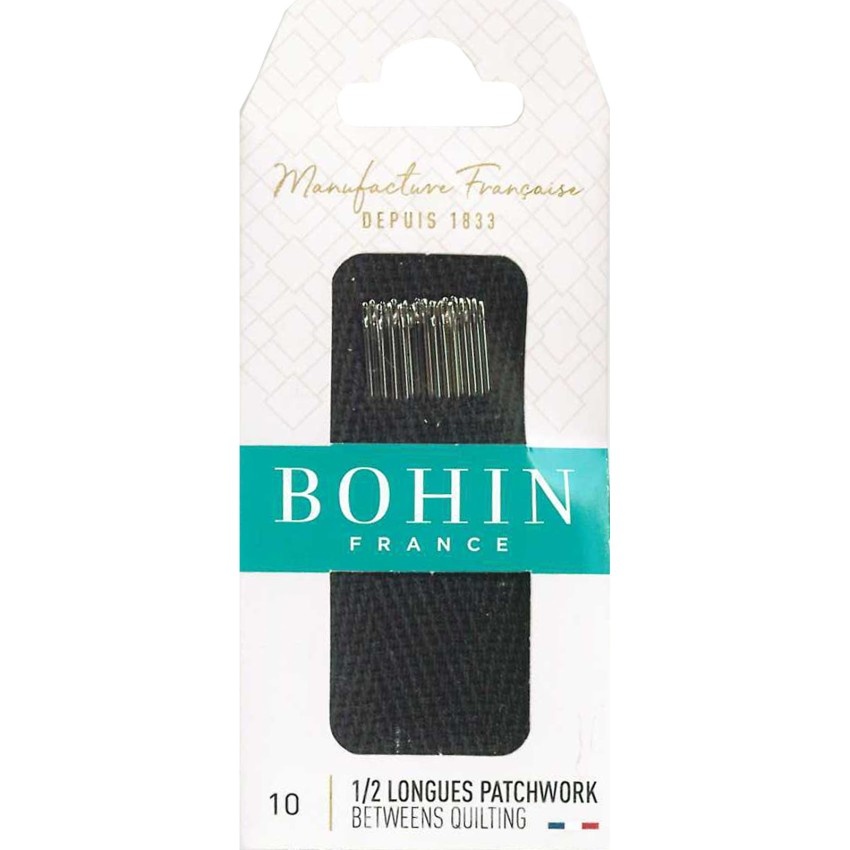
Hand-Sewing Needles, Betweens Size 10
Short and with a slightly rounded eye, they are ideal for patchworks or tight fabrics. The between needles are ideal for quilting, a technique associated with patchwork. They will make padding work easier for you, amongst other things. The needle does not have to be long, as the technique is not the same as with a standard stitch: the needle is pushed horizontally into the fabric with very little space between the stitches. They are generally used on 100% patchwork cotton, but can be used on all fabrics by adapting the needle number. They are usually used with a quilting yarn (more resistant than a traditional yarn). A BOHIN needle means unequaled perfection. Made in France, from nickel-plated steel, the needles go through 27 manufacturing stages, which guarantees an incomparable slide and an irreproachable tip.
Brand: Fiber Snob
Category: Arts & Entertainment > Hobbies & Creative Arts > Arts & Crafts > Art & Crafting Tools > Needles & Hooks > Hand-Sewing Needles > Quilting Needles